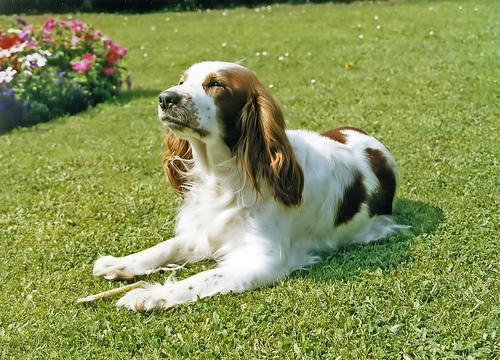
Welsh_springer_spaniel